United Nations General Assembly Building

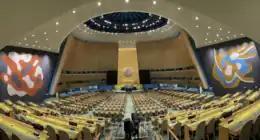
Full view of the hall

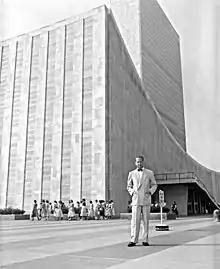
The 2nd Secretary-General of the United Nations, Dag Hammarskjöld, in front of the General Assembly Building with the Secretariat Building in the background

At the front (south) of the chamber is the rostrum containing the green marble desk for the President of the General Assembly, the Secretary-General, and the Under-Secretary-General for General Assembly Affairs and Conference Services. There is also a podium designed in a similar style. Behind the rostrum is the UN emblem on a gold background, which is surrounded by shields measuring across. The seal was originally surrounded by disc-shaped lights, but reporters could not take high-quality photos and videos of speakers at the rostrum as a result, so the lights were covered with gold leaf. The south wall of the General Assembly Hall, behind the rostrum, was originally adorned with the seals of countries that were part of the UN in 1952. American artist Bruce Gregory created the seals. The emblems of the UN's 51 original member states would have been mounted in English alphabetical order, while the seals of later additions would have been placed to the sides. Of the 60 seals ordered, 54 were completed before Secretary-General Dag Hammarskjöld scrapped the seals in 1955. The existing seals were removed in 1956.